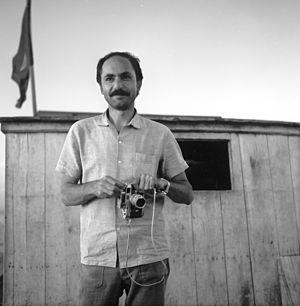
Armen Hakhnazarian, docteur en architecture, fondateur du Fonds de recherche sur l’architecture arménienne